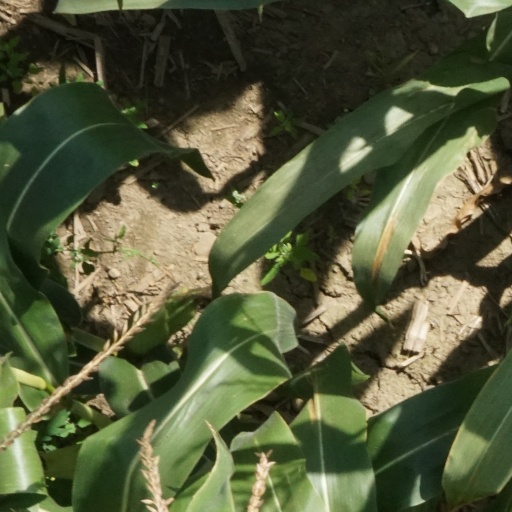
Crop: maize; corn